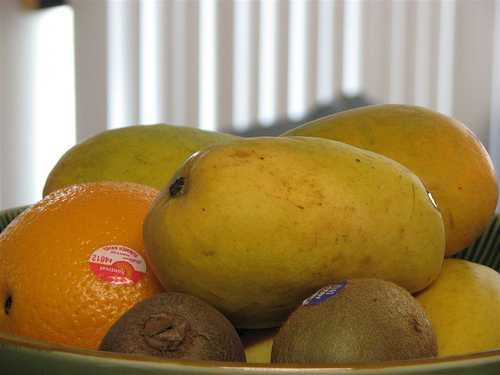
Label: Orange